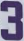
Number: 3